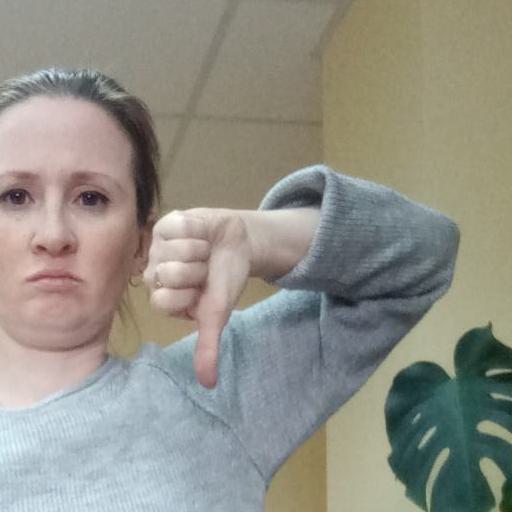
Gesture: dislike